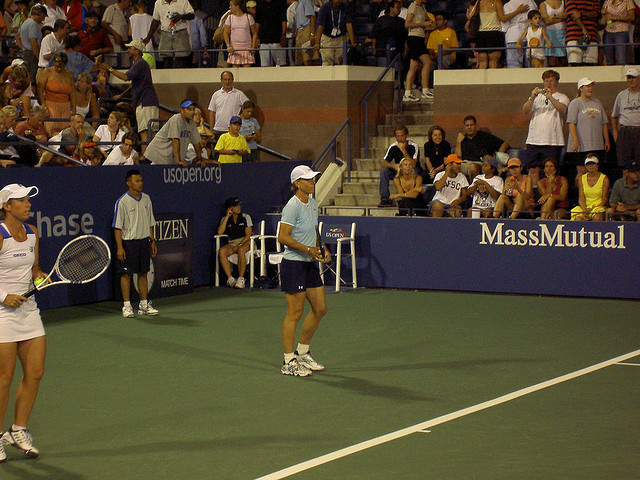
một cặp vận động viên tennis nam nữ đang chuẩn bị thi đấu